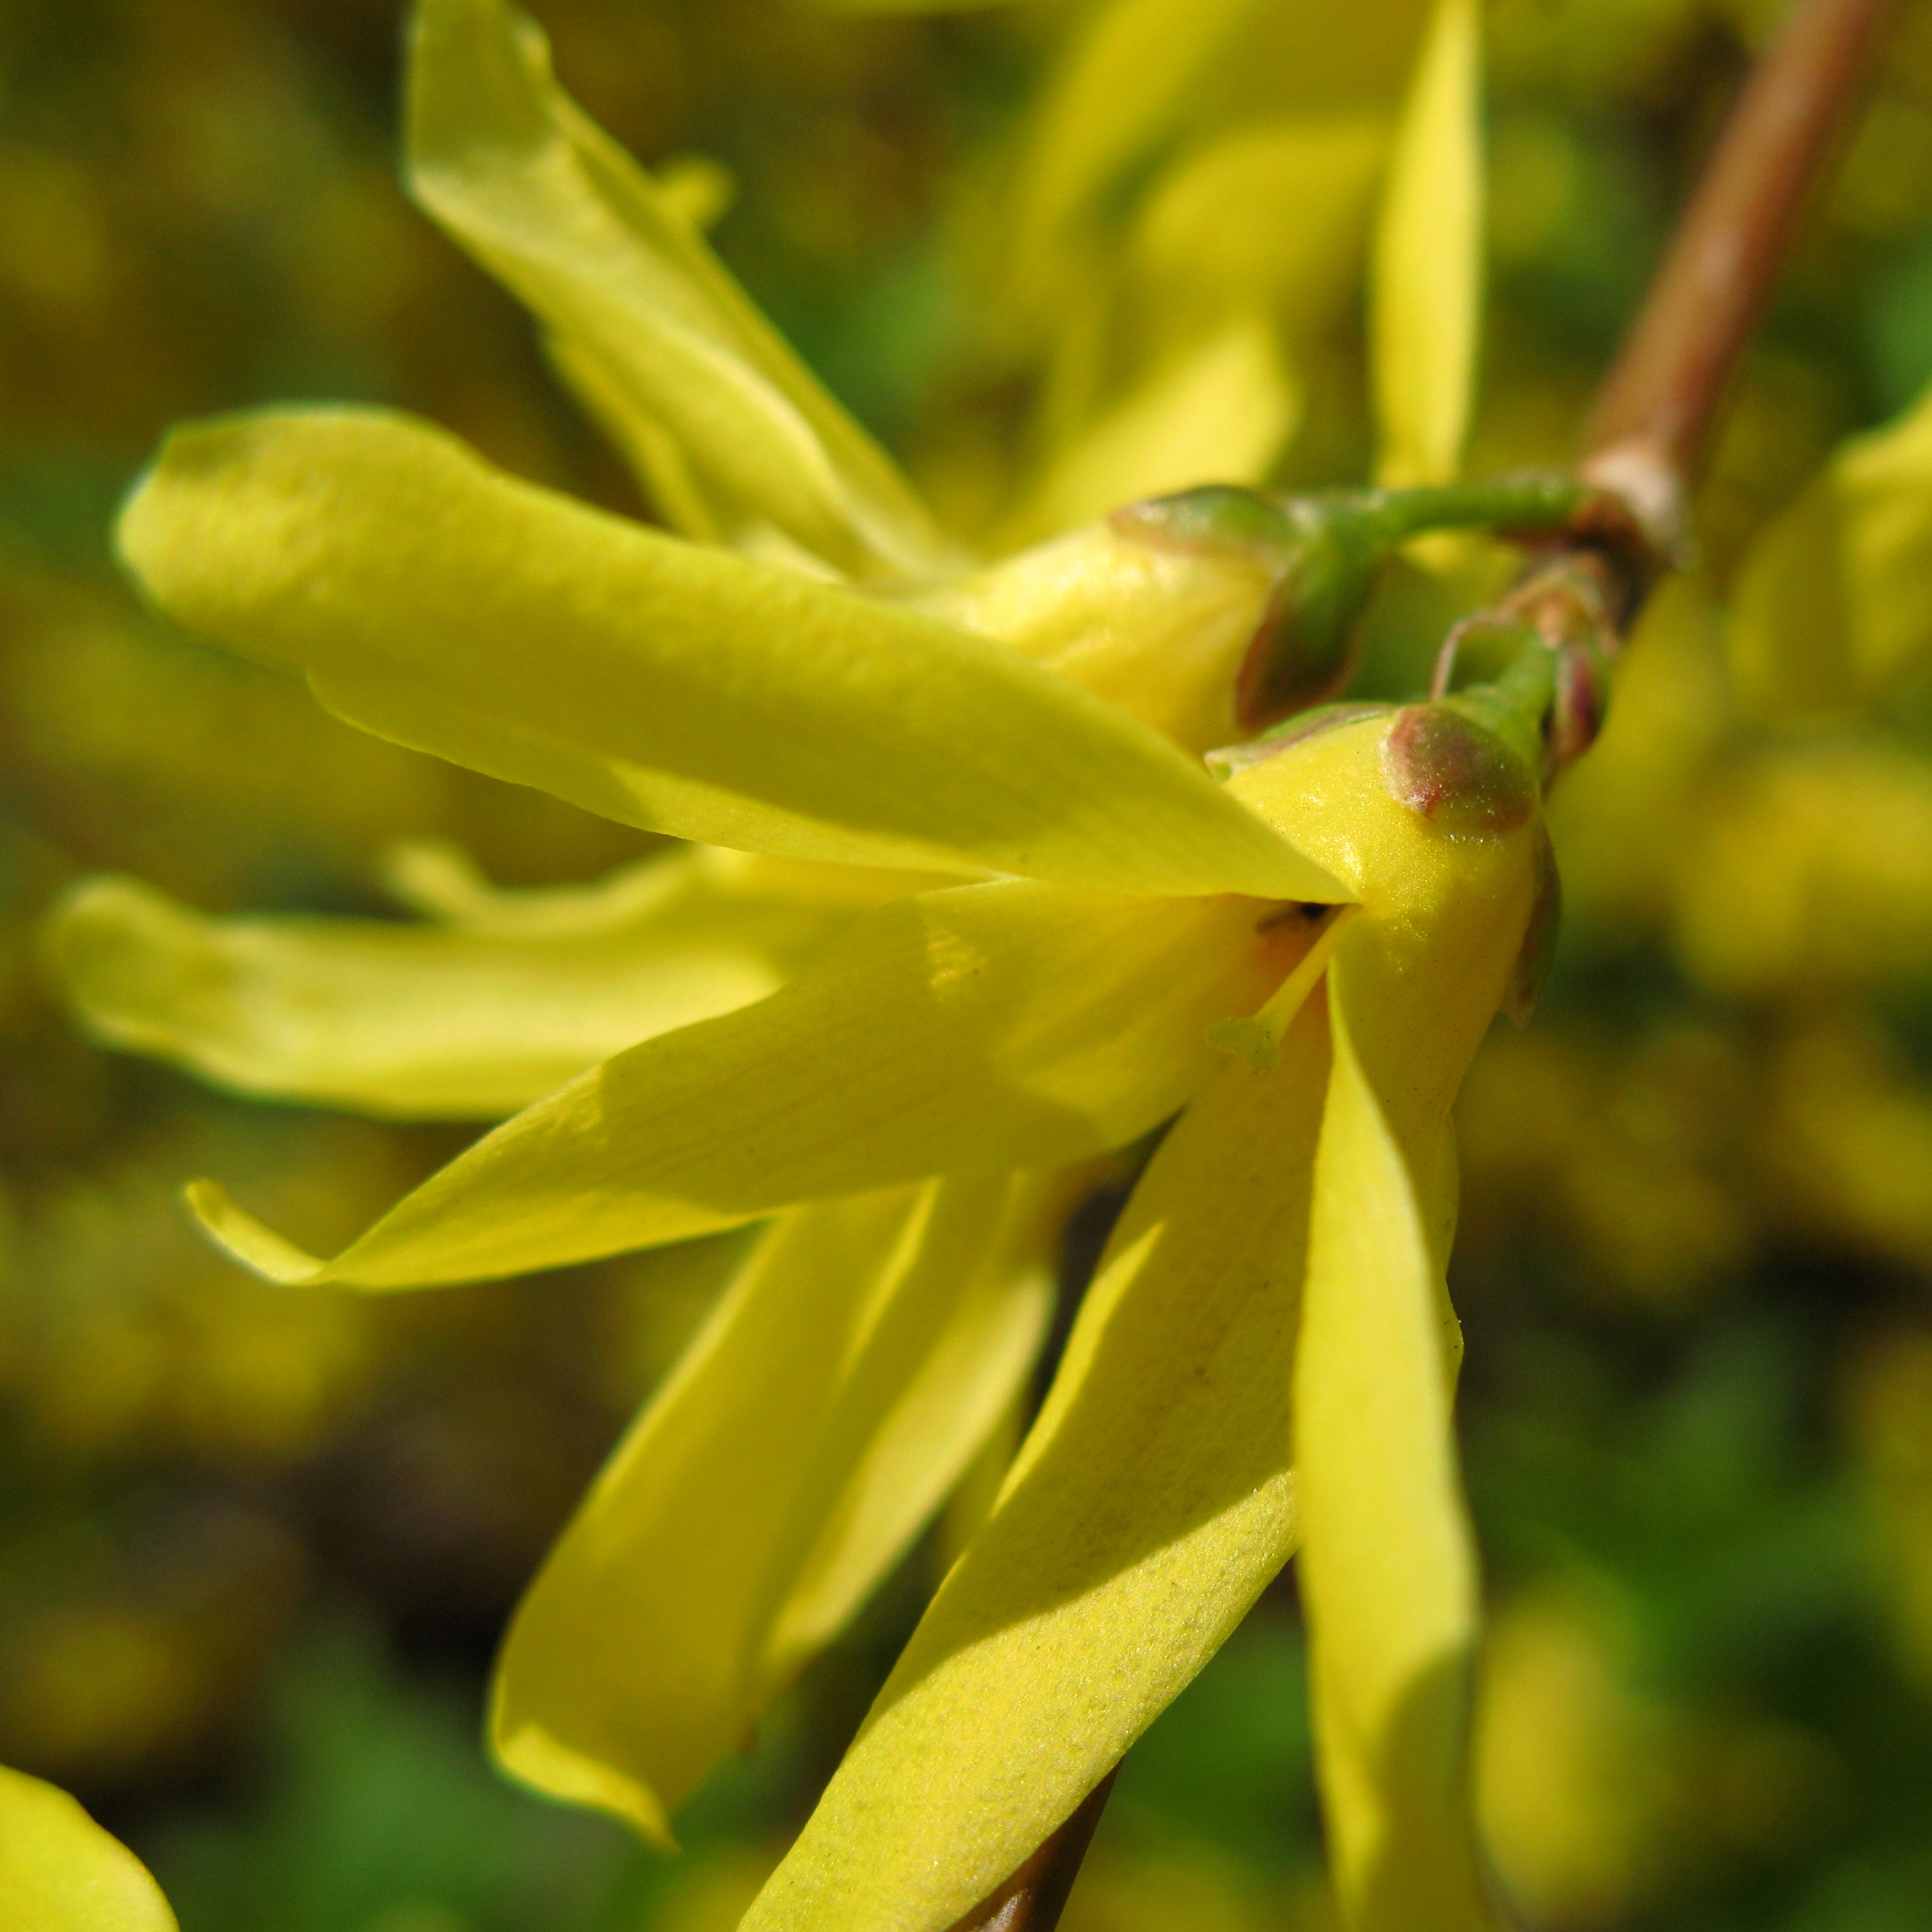
tree, branch, blossom, plant, leaf, flower, green, golden, high, produce, botany, yellow, flora, wildflower, close up, cool image, shrub, hires, forsythia, bud, hi, res, resolution, bells, g7, suspensa, macro photography, flowering plant, plant stem, land plant